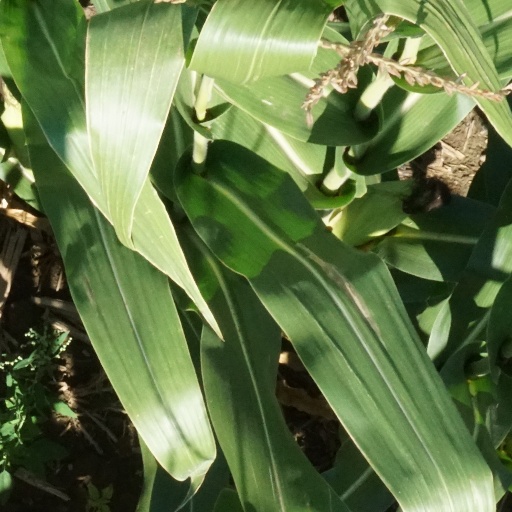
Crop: maize; corn